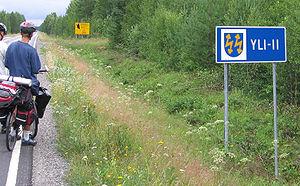
Yli-Ii est une ancienne municipalité du nord-ouest de la Finlande, dans la région d'Ostrobotnie du Nord. Au 1ᵉʳ janvier 2013, la municipalité de Yli-Ii a fusionné avec Oulu et est devenue le district de Yli-Ii.